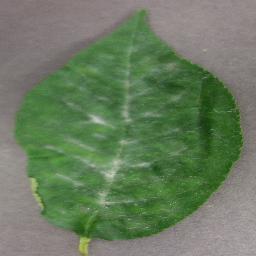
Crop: cherry
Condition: (including_sour)_powdery_mildew